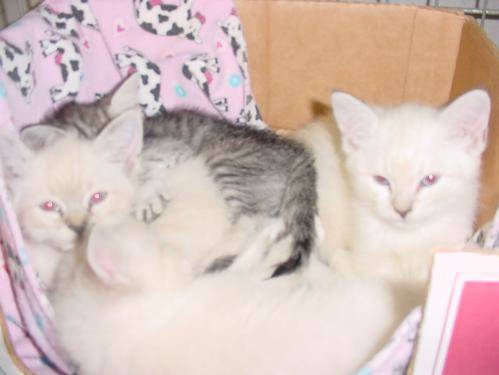
Label: cat